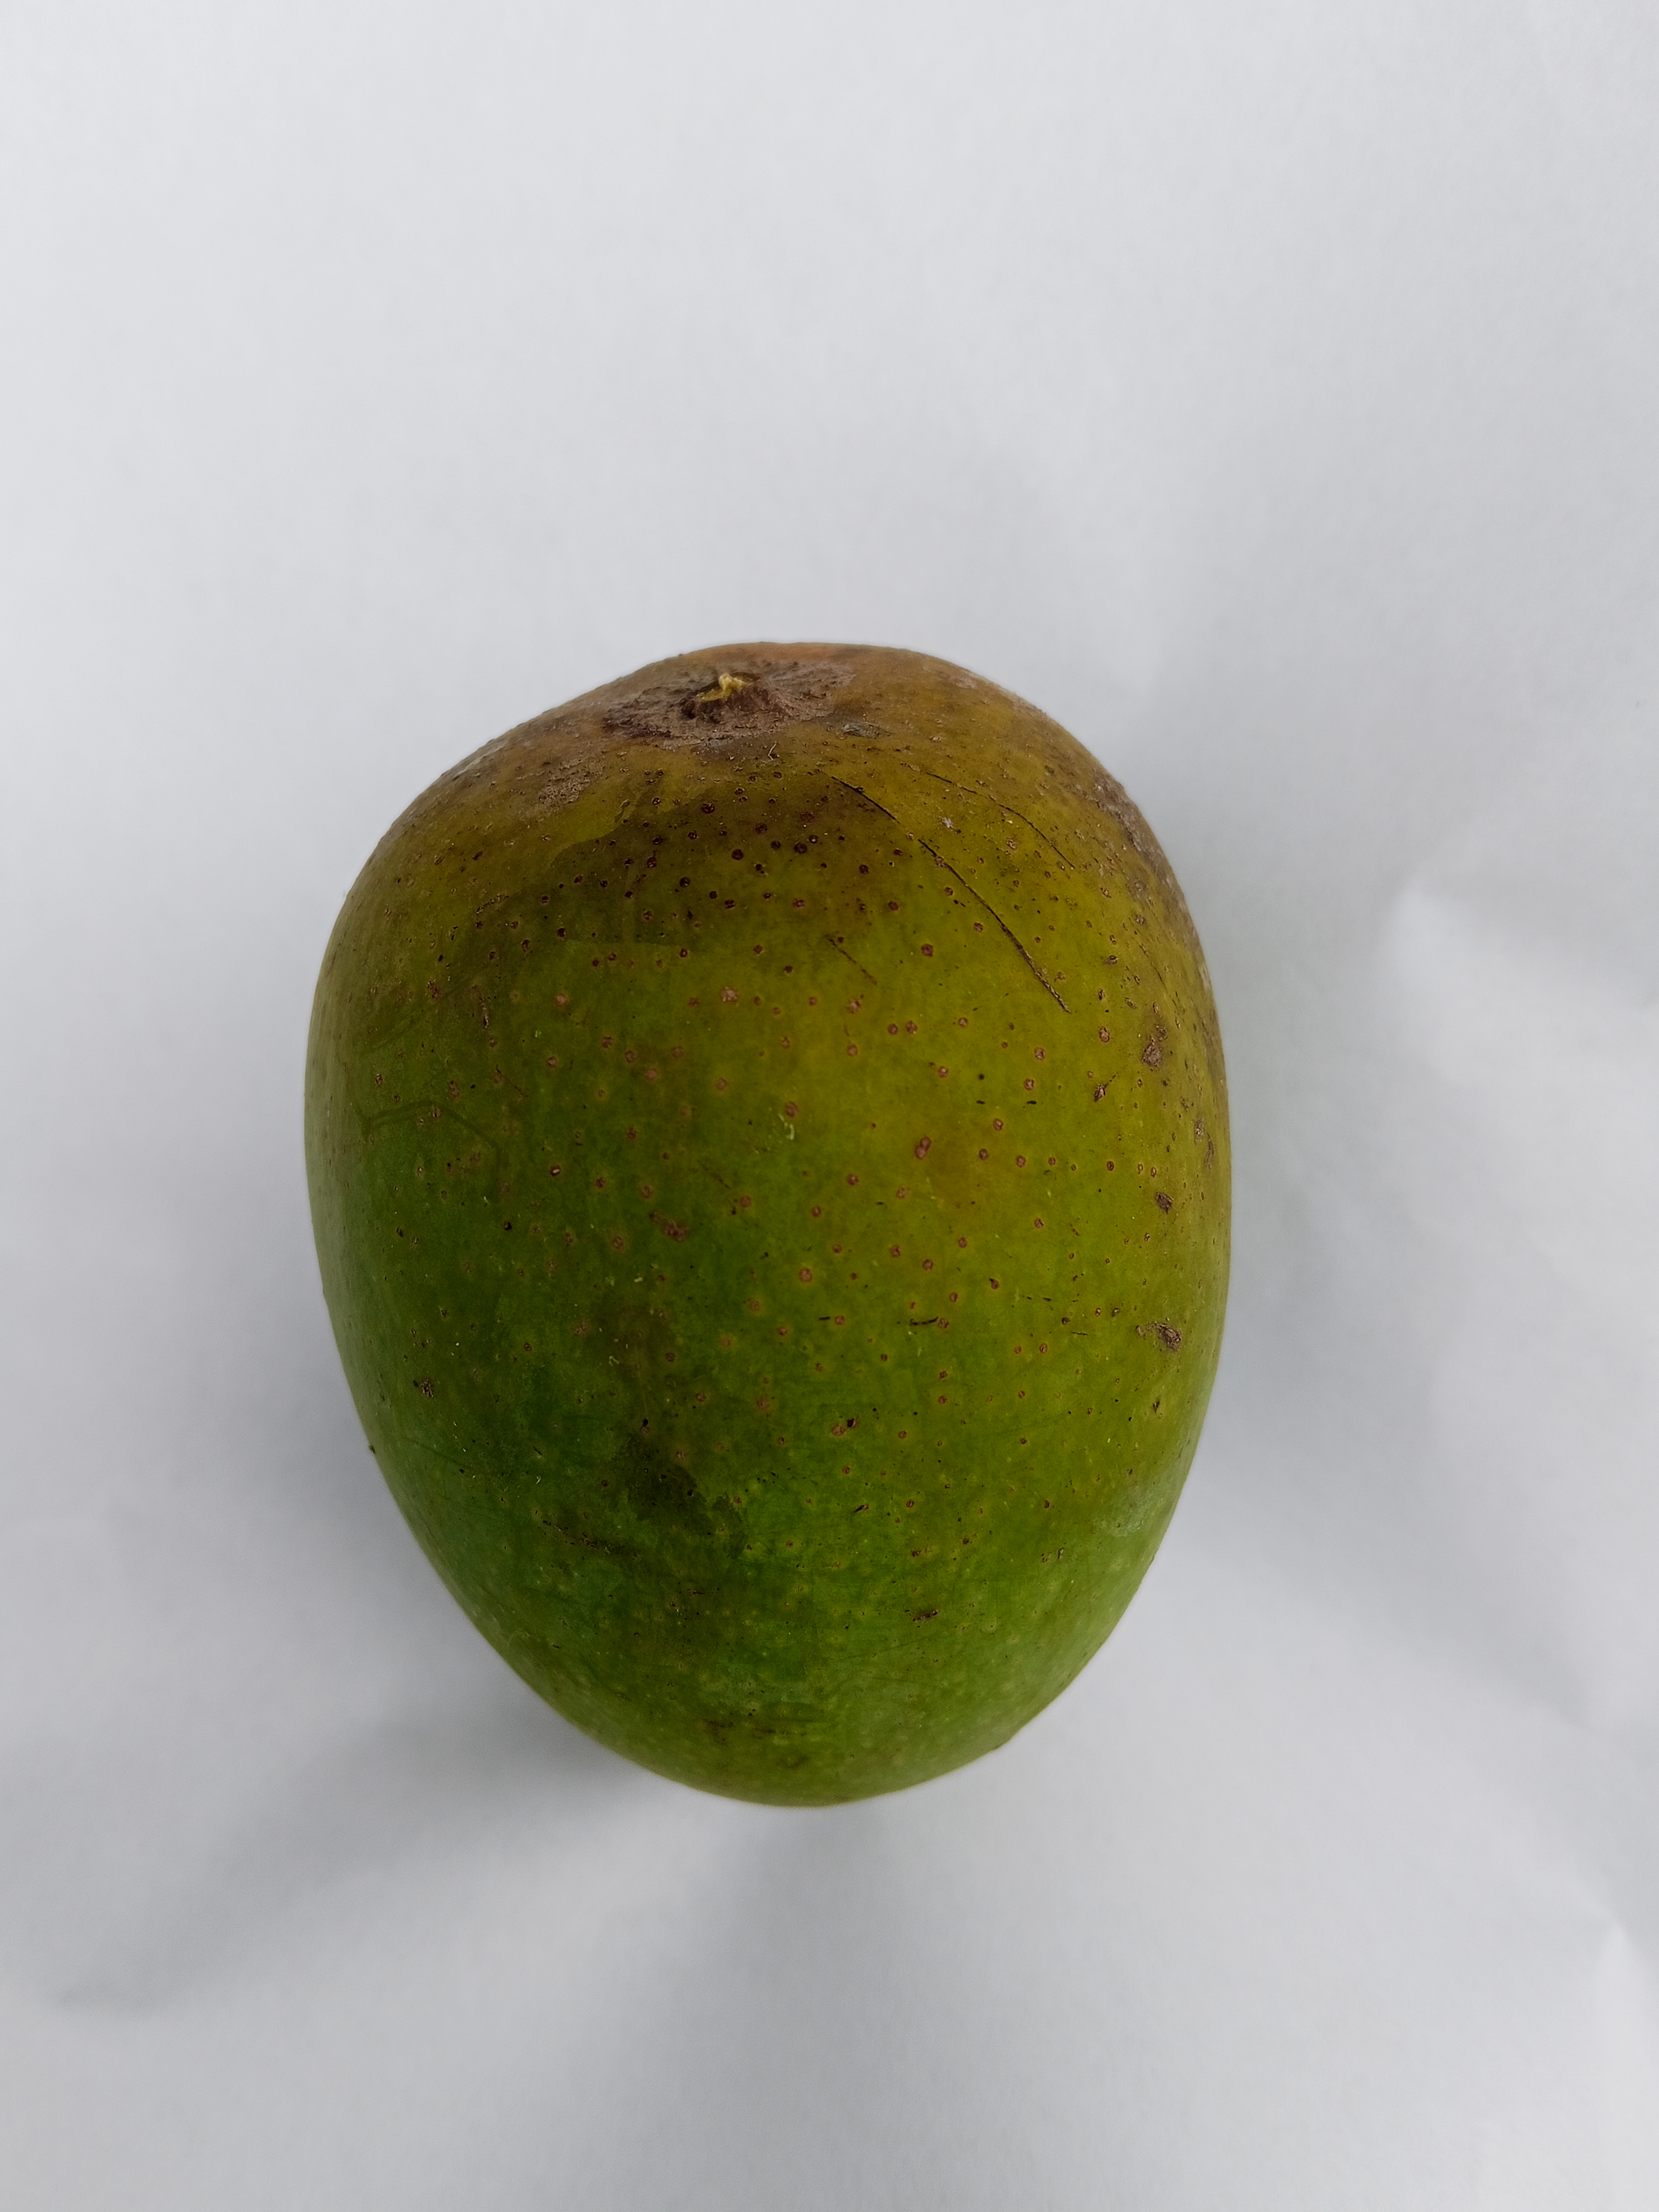
Mango variety: Himsagar